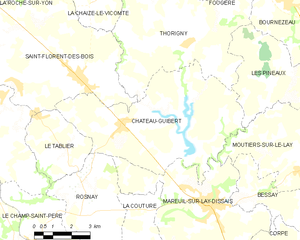
Carte des communes françaises Château-Guibert